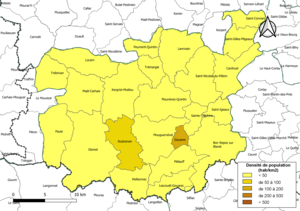
Carte des densités de population (millésimée 2016) des communes de la Communauté de communes du Kreiz-Breizh, département des Côtes-d'Armor, France. Composition au 1er janvier 2019.
La communauté de communes du Kreiz-Breizh est une communauté de communes française, située dans le département des Côtes-d'Armor.